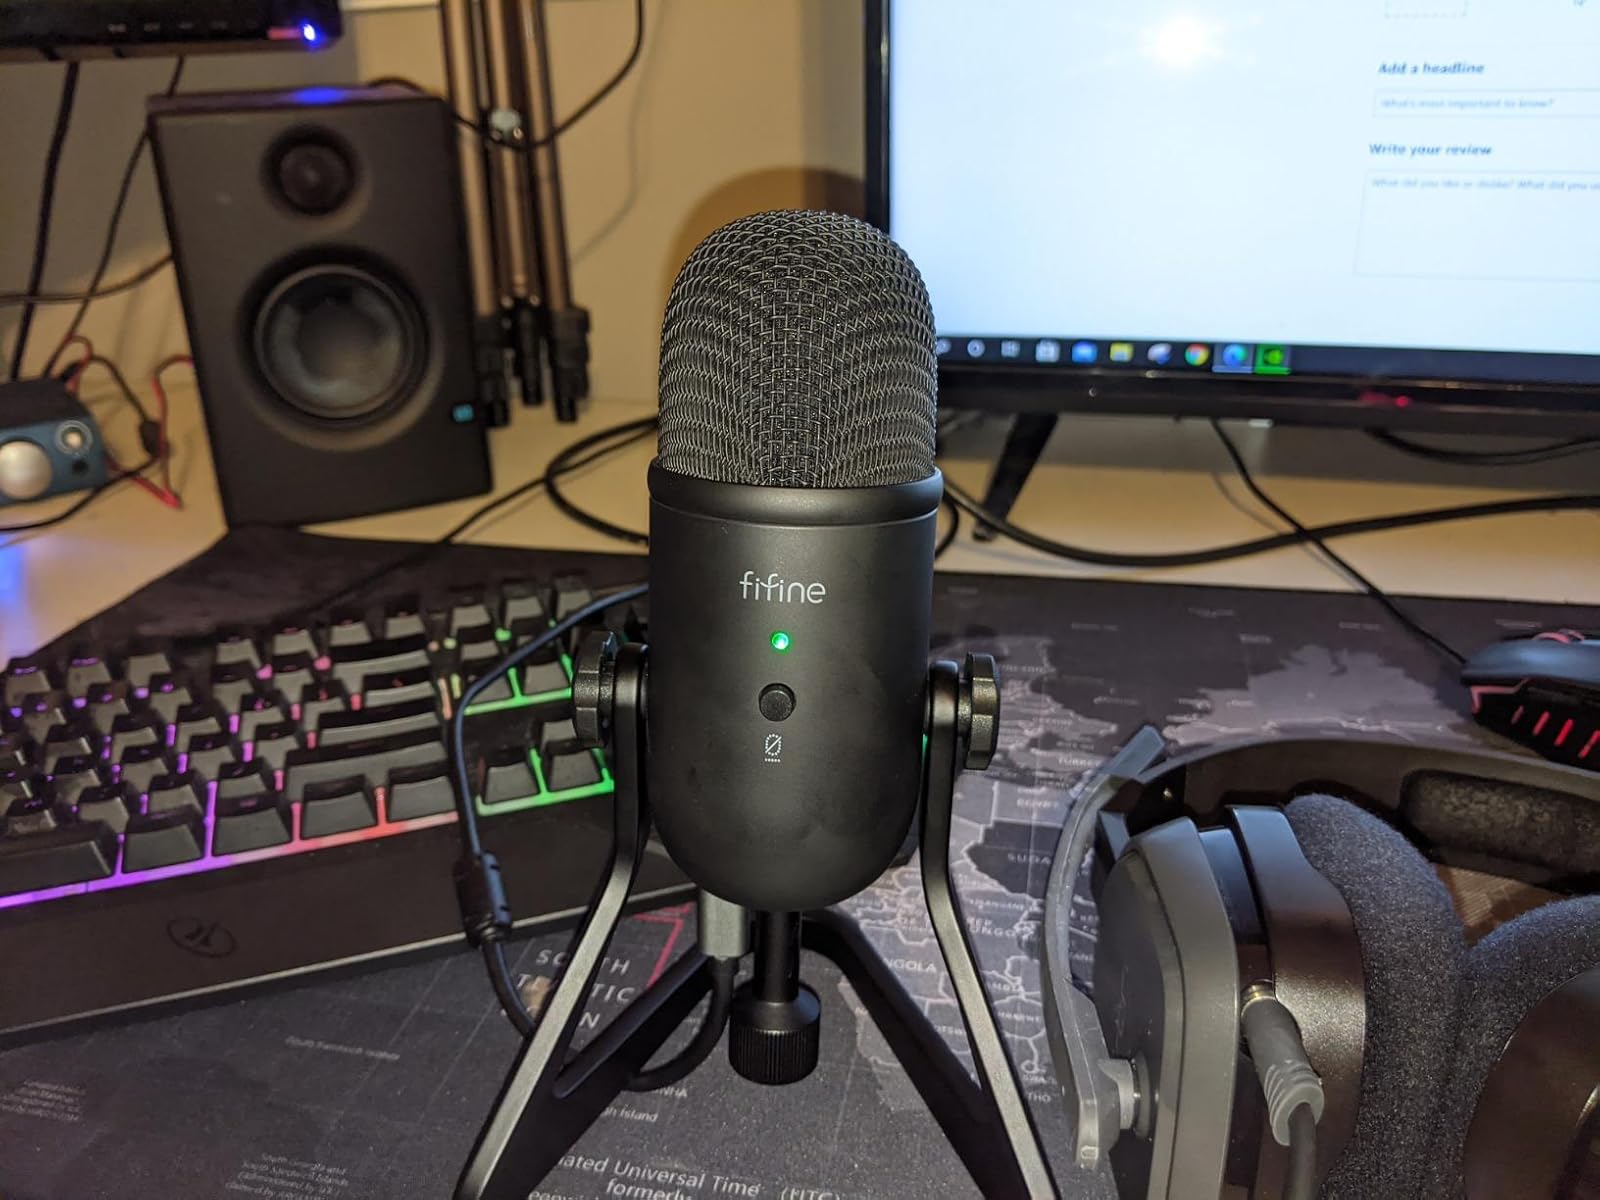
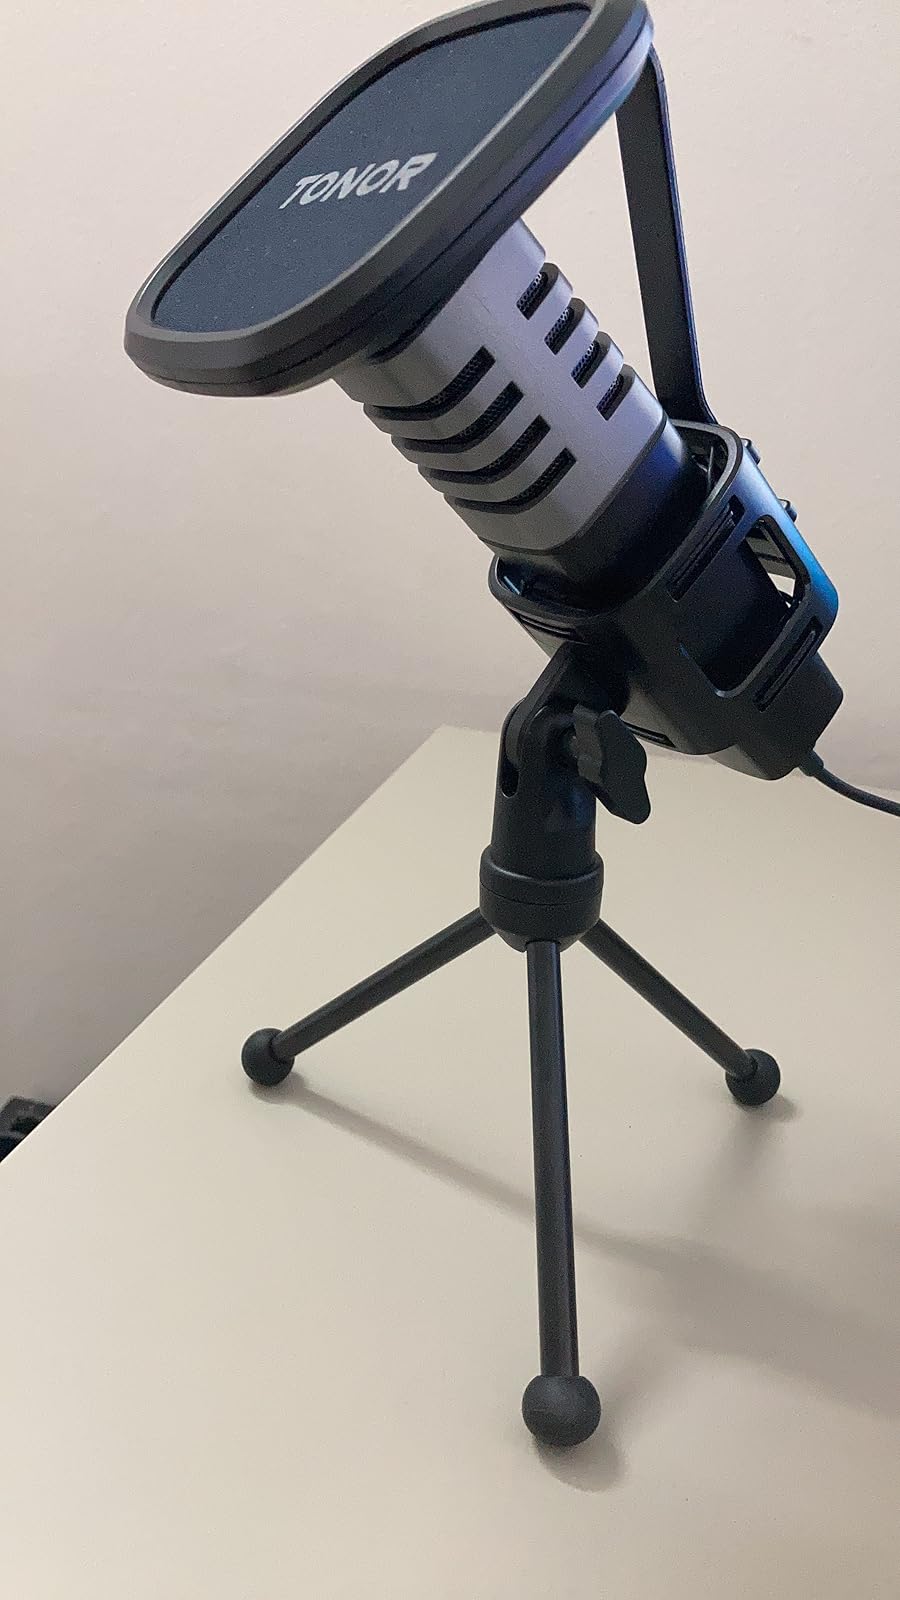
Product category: microphone
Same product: no